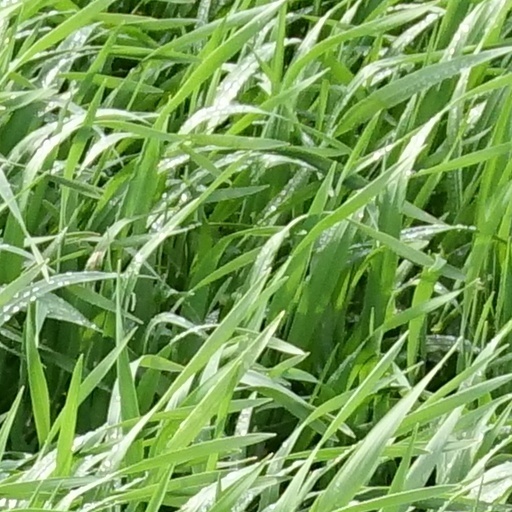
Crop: wheat